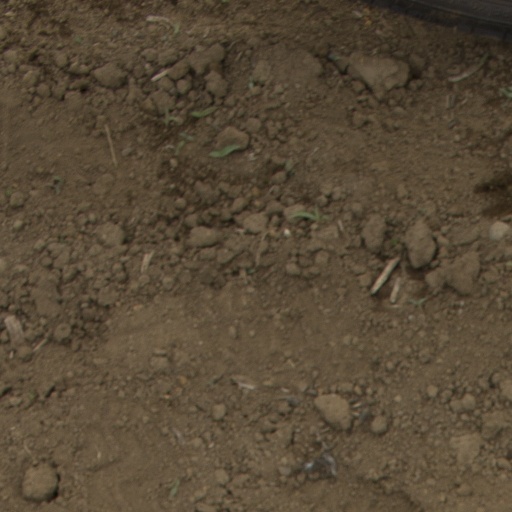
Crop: Jerusalem artichoke